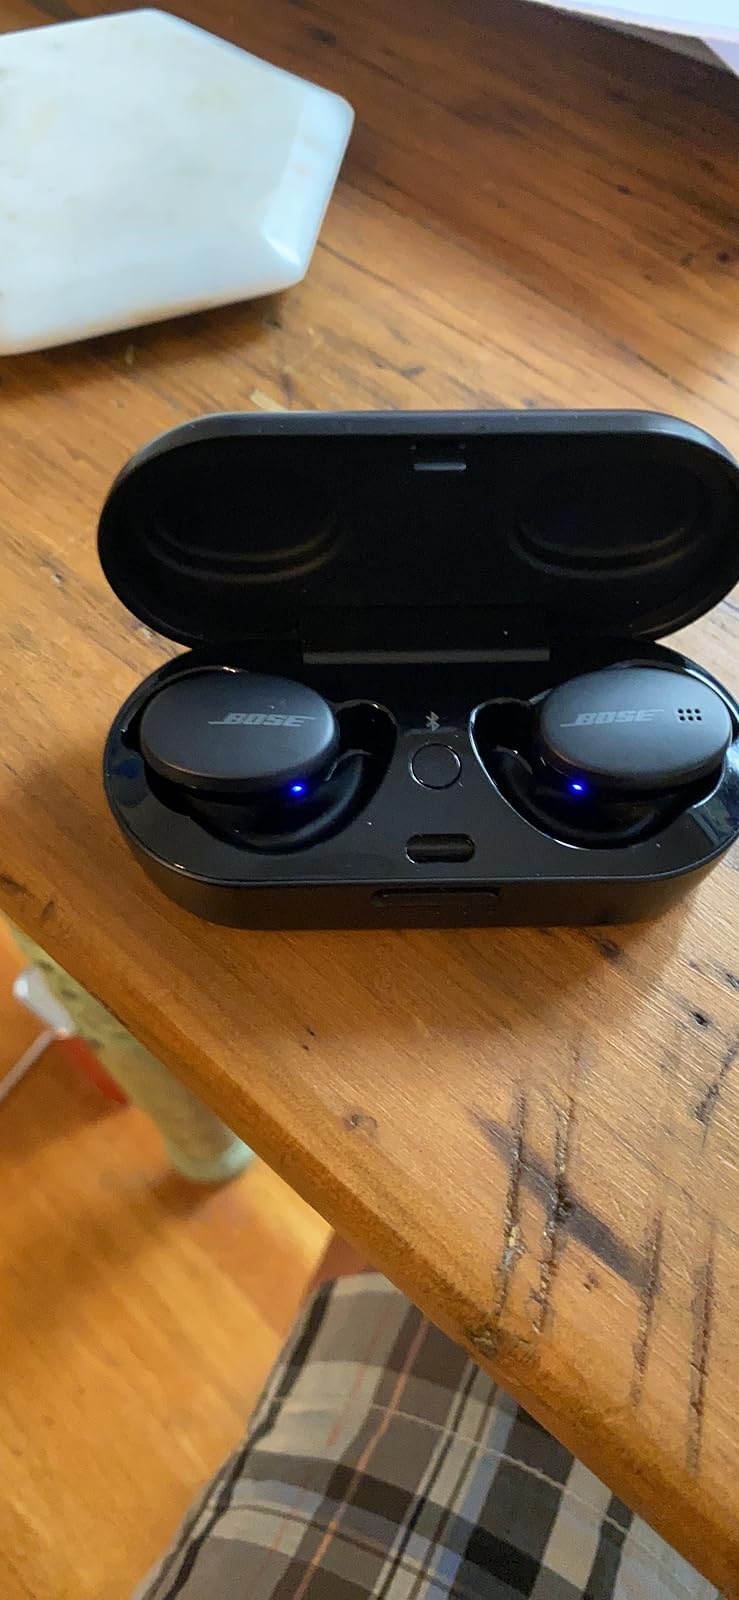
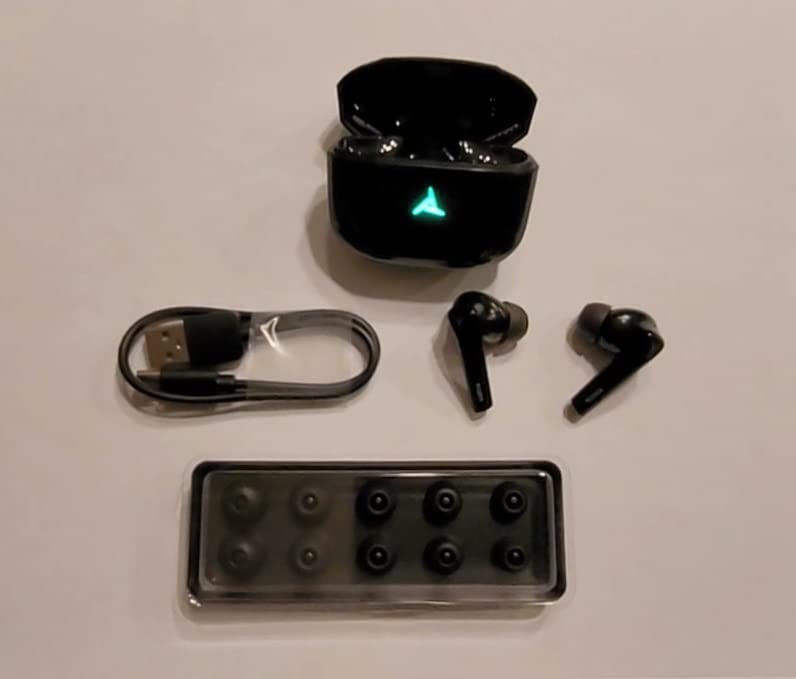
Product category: earbuds
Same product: no